Gustave Caillebotte

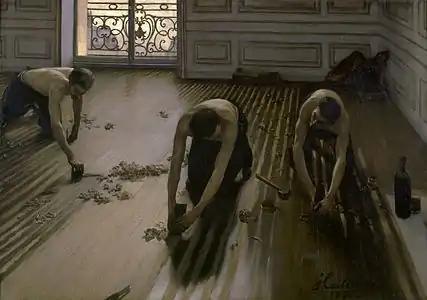

In common with his precursors Jean-François Millet and Gustave Courbet, as well his contemporary Degas, Caillebotte aimed to paint reality as it existed and as he saw it, hoping to reduce the inherent theatricality of painting. Perhaps because of his close relationship with so many of his peers, his style and technique vary considerably among his works, as if "borrowing" and experimenting, but not really sticking to any one style. At times, he seems very much in the Degas camp of rich-colored realism (especially his interior scenes); at other times, he shares the Impressionist commitment to "optical truth" and employs an impressionistic pastel-softness and loose brush strokes most similar to Renoir and Pissarro, although with a less vibrant palette.